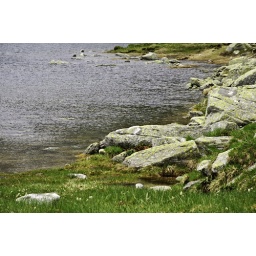
A bunch of large sharp rocks covered by yellow lichens at the water's edge, near Bucura Lake.